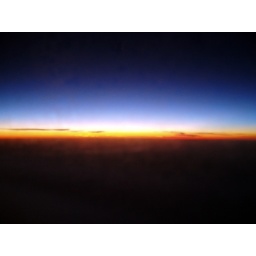
Taken out of the aeroplane window flying back to England from Chicago in February 2005.